Architecture of Afghanistan

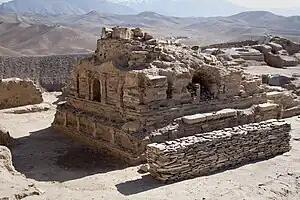
Stupa excavated 35km from Kabul, Afghanistan

Within this period came the widespread construction of the "stupa," a key architectural form of the early Buddhist period"." This structure developed from the original earthen mounds built in north-eastern India following the death of Buddha, with the role of the structure progressing from a commemorative reliquary to a place of worship itself. This occurred around the 3rd century BC with the opening of the original stupas by Emperor Ashoka in order to utilise relics to disseminate the religion, coinciding with the dissemination of the structure itself. With this development of purpose came a lengthy and complex development of form, from an earthen mound to solid masonry structures consisting of a square base beneath a hemispheric dome. Eventually, this form came to be dwarfed by an adornment of a mast featuring seven umbrella-like discs, or "chakras," each representing a different layer of heaven. These structures were rarely isolated, with other "stupas" and traditional Buddhist monasteries and chapels commonly in the vicinity.